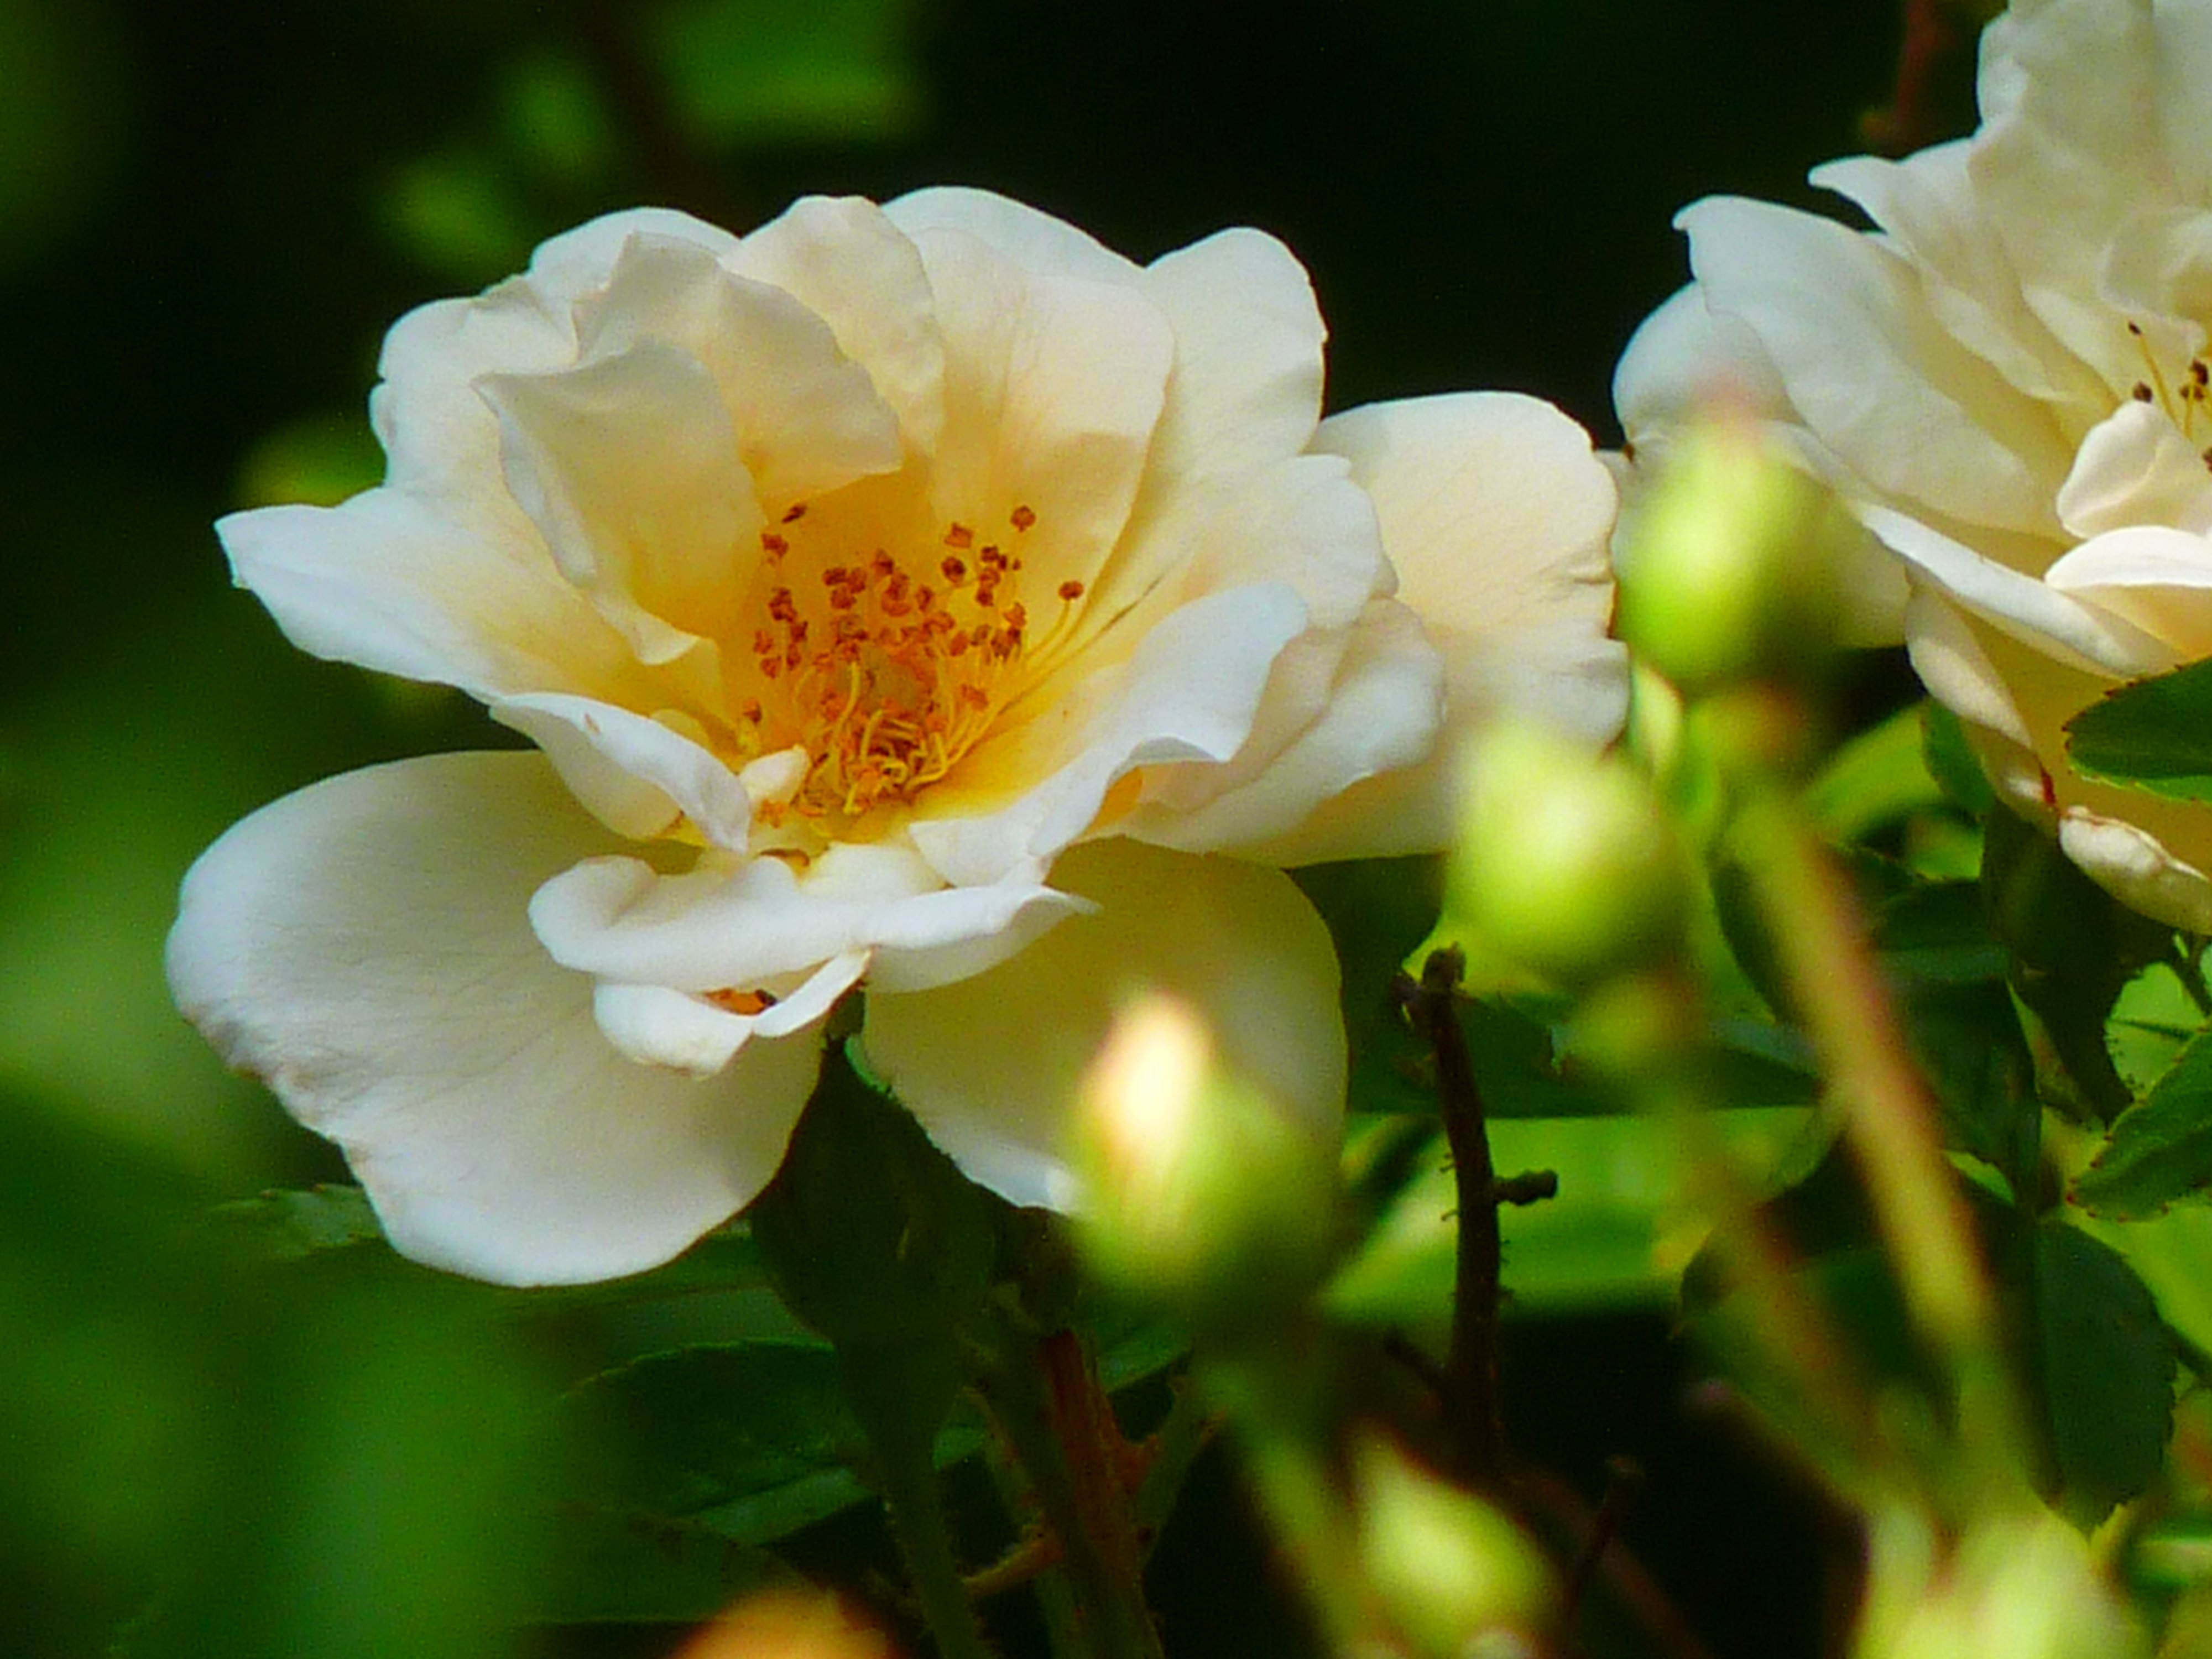
nature, blossom, plant, flower, petal, bloom, rose, botany, yellow, flora, wildflower, close up, fragrance, wild rose, rose bloom, macro photography, flowering plant, garden roses, rose family, burnet rose, land plant